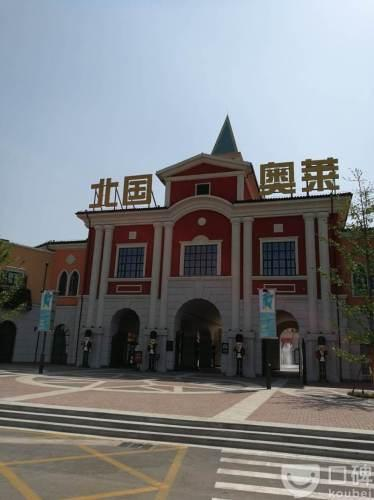
地标名称：北国奥特莱斯
所在城市：石家庄市·鹿泉区